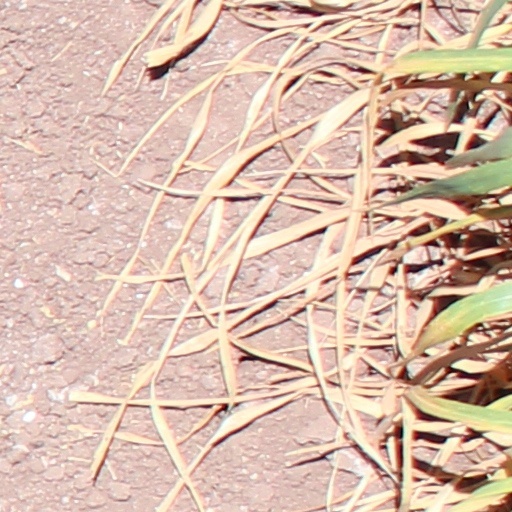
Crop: wheat